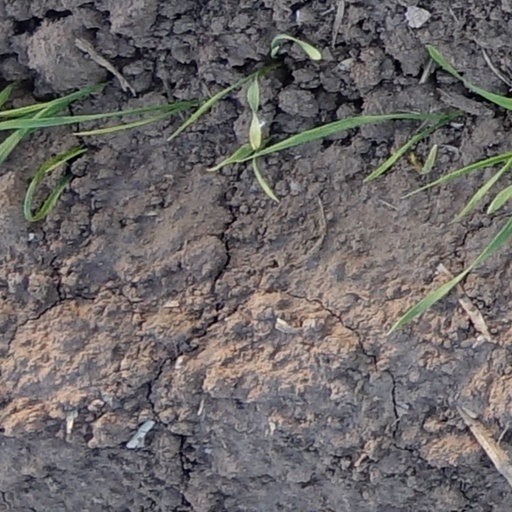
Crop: wheat